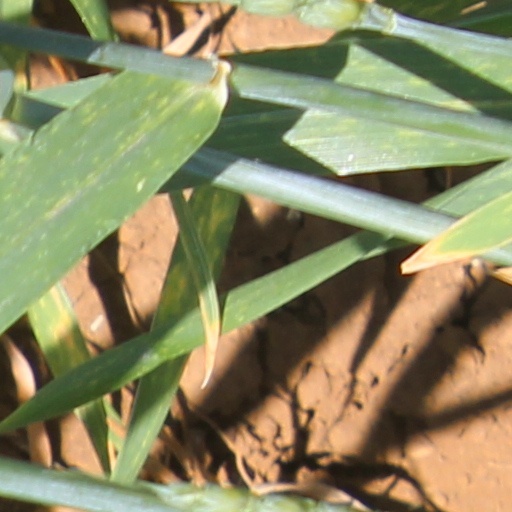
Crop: wheat